History of nudity

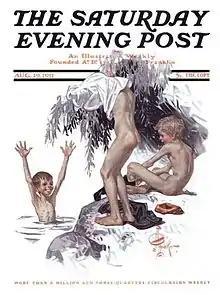
Cover of the Saturday Evening Post 19 Aug. 1911

In the First Intermediate Period (2181–2055 BCE) and the Middle Kingdom (2055–1650 BCE) clothing for most people remained the same, but fashion for the upper classes became more elaborate. During the Second Intermediate Period (1650–1550 BCE) portions of Egypt were controlled by Nubians and by the Hyksos, a Semitic people. During the brief New Kingdom (1550–1069 BCE), Egyptians regained control. Upper-class women wore elaborate dresses and ornamentation which covered their breasts. Those serving in the households of the wealthy also began wearing more refined dress. These later styles are often shown in film and TV as representing ancient Egypt in all periods.